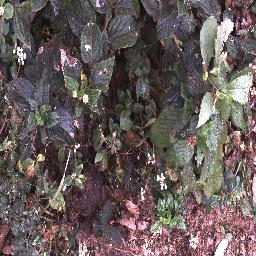
Label: lantana